Spetses

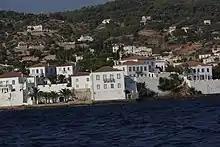
View of the seafront

Several ships have been named after the island, including modern Hydra class frigate "F 453 Spetsai", the World War 2-era Greek destroyer Spetsai (D83), and the historic Greek battleship "Spetsai".